Le Mystère des XV

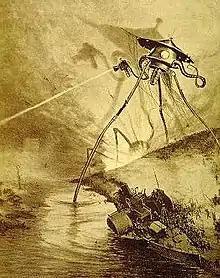
Illustration of a tripod in the Belgian edition of "The War of the Worlds" from 1906, signed Henrique Alvim Corrêa.

After being sentenced to death by the tribunal, Koynos is executed by beheading, while Léo Sainte-Claire is imprisoned awaiting execution. That night, Xavière de Ciserat enters the dungeon and frees him. Sainte-Claire then proceeds to the residence of Oxus, where he uses his nyctalopic vision to overcome the guards and apprehend the leader of the XV. He informs Oxus of his plan to imprison him in secret for a month before reinstating him at the head of the organization. While in Oxus’s office, Léo examines the XV's plans and, impersonating Oxus, uses the telephone to instruct Kipper to begin the conquest of Mars.